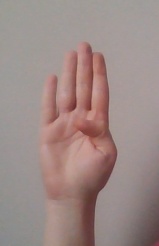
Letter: kaaf